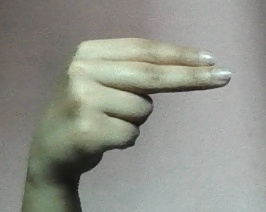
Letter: ain